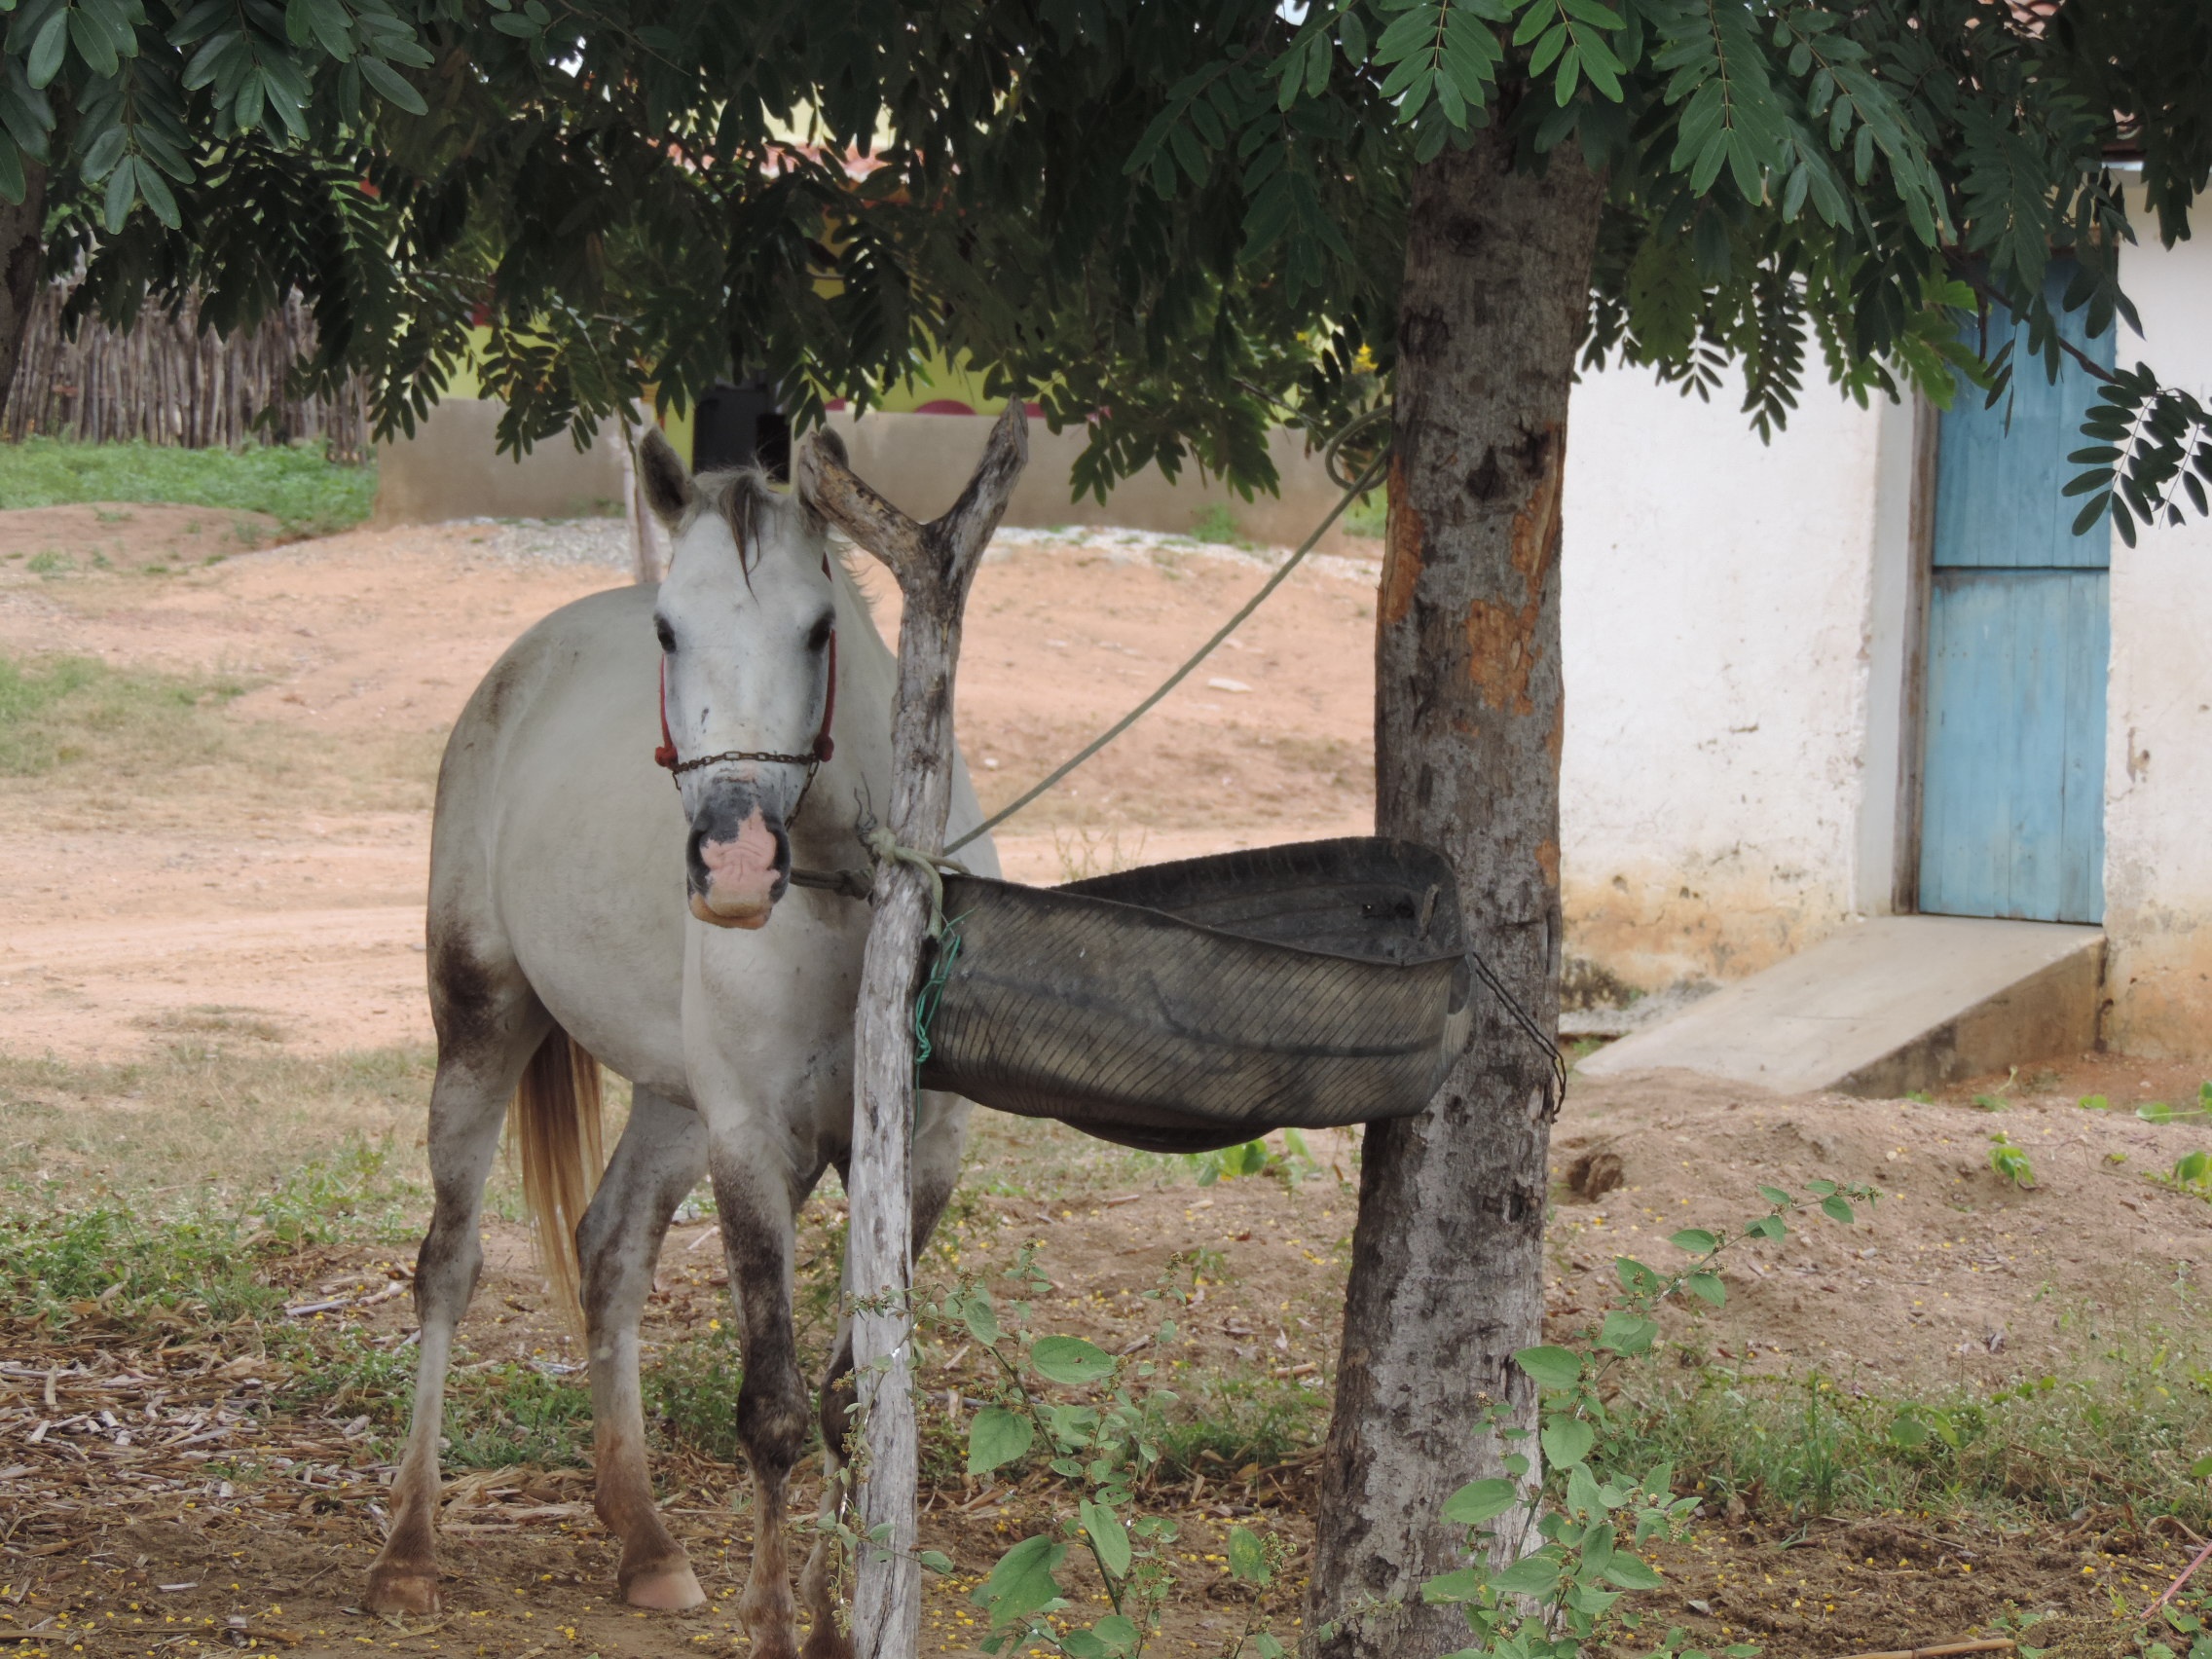
animal, horse, mammal, donkey, horses, mare, pack animal, horse like mammal, haras